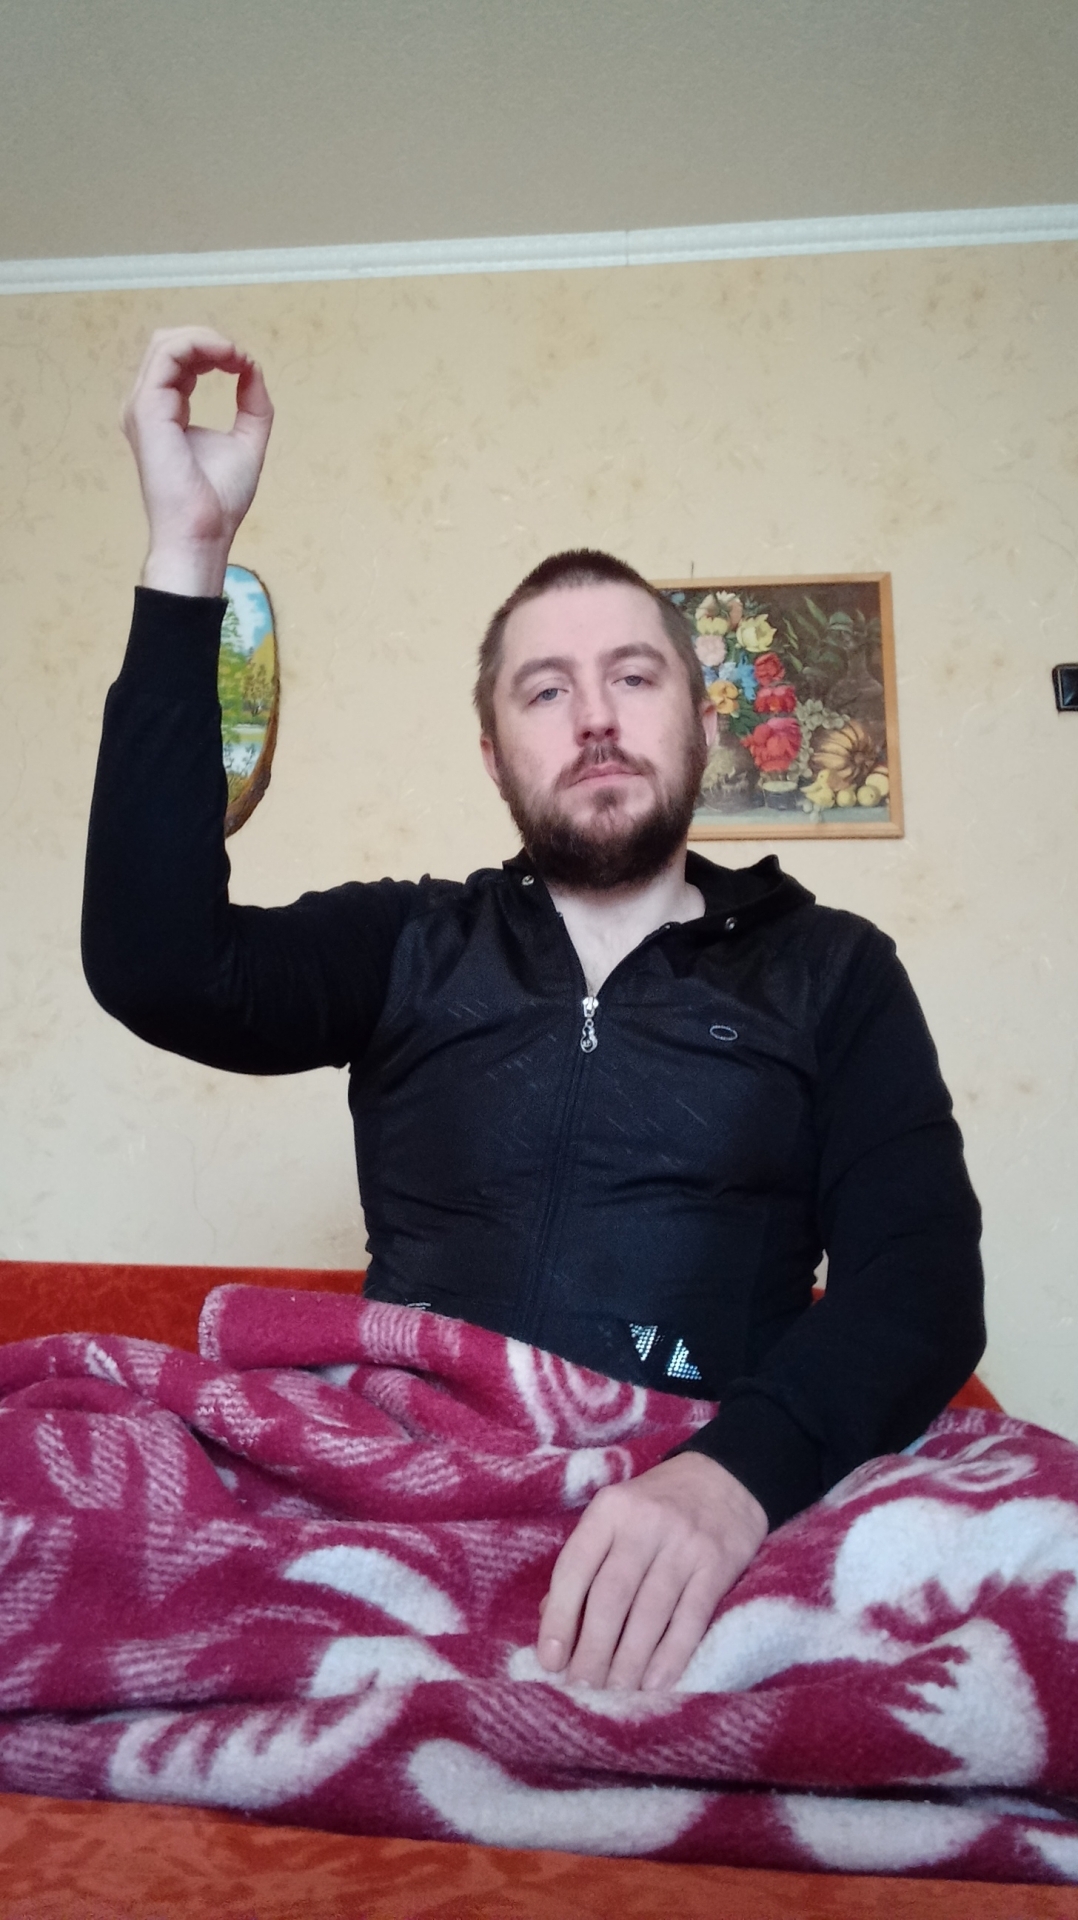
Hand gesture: grip